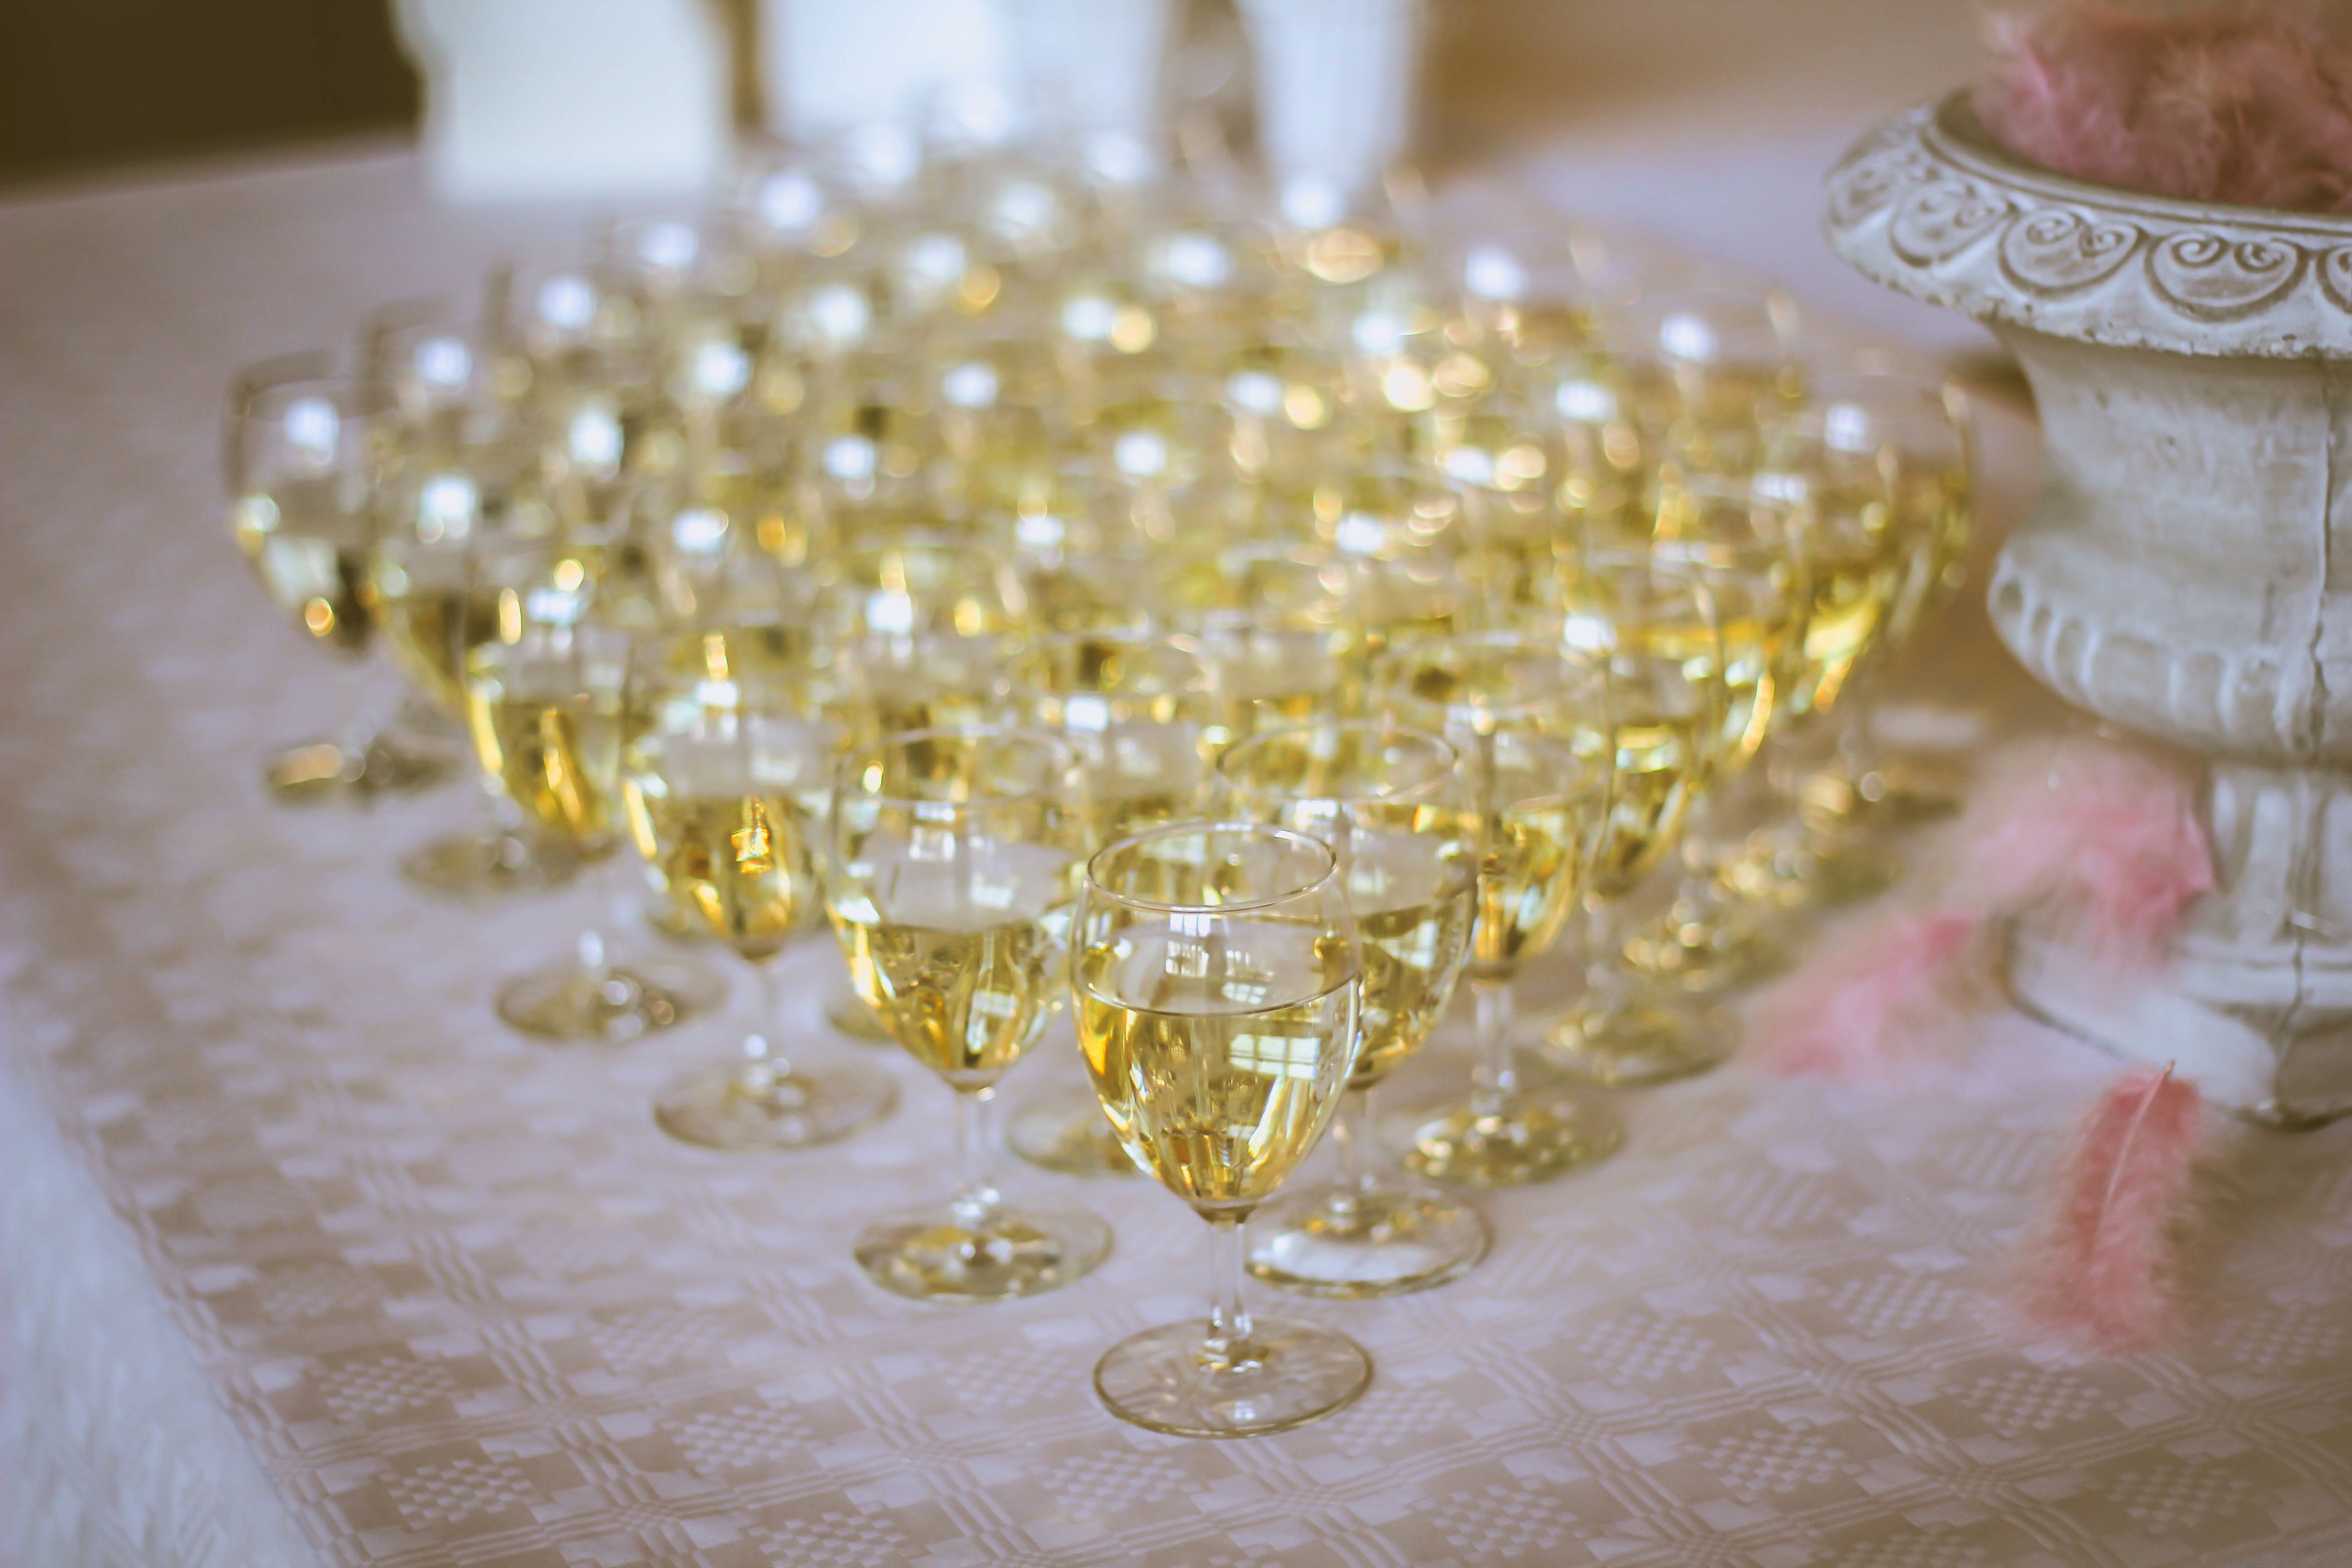
wine, flower, glass, celebration, yellow, pink, lighting, jewellery, dress, party, champagne, centrepiece, fashion accessory